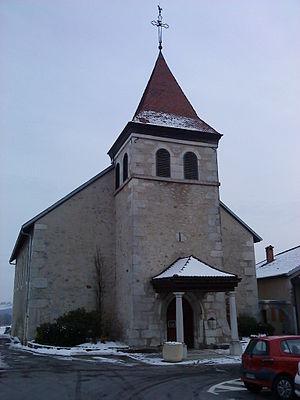
Église Saint-Maurice de Thoiry, Ain, France
Thoiry est une commune française située dans le département de l'Ain, en région Auvergne-Rhône-Alpes.